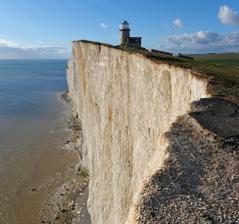
Building: Belle Tout Lighthouse
Country: Unknown
Year built: 1828
Lighthouse at Beachy Head, East Sussex, England Lighthouse Belle Tout Lighthouse Belle Tout Lighthouse and the cliffs Location Beachy Head East Sussex England OS grid TV5635695509 Coordinates 50°44′18″N 00°12′53″E / 50.73833°N 0.21472°E / 50.73833; 0.21472 Tower Constructed 1832 Construction stone tower Height 14 m (46 ft) Shape Cylindrical tower design with balcony and lantern Operator Belle Tout Lighthouse Heritage Grade II listed building Light First lit 1834 Deactivated 1902 Focal height 87 m (285 ft) The Belle Tout Lighthouse (also spelled Belle Toute ) is a decommissioned lighthouse and British landmark located at Beachy Head , East Sussex , close to the town of Eastbourne . It has been called "Britain's most famous inhabited lighthouse" because of its striking location and use in film and television. In 1999, the Grade II listed building was moved in one piece to prevent it from succumbing to coastal erosion . History Construction The Old Light House, Beachy Head (postcard c1920) by A. R. Quinton The cliffs near Beachy Head saw numerous shipwrecks in the 17th and early 18th centuries and a petition to erect a lighthouse started around 1691. The calls were ignored for over 100 years until The Thames , an East Indiaman , crashed into the rocks off Beachy Head. The petition gained momentum with the support of a Captain of the Royal Navy and Trinity House , the official lighthouse authority, agreed to attend to the matter. Having witnessed the incident himself, John 'Mad Jack' Fuller , MP for Sussex , used his influence and some of his personal wealth to fund the lighthouse construction. The first Belle Tout lighthouse was a temporary wooden structure that started service on 1 October 1828. It displayed a revolving light, which exhibited 'its greatest brilliancy once in two minutes'. The construction of the permanent granite lighthouse began in 1829 to a design by Thomas Stevenson and it became operational on 11 October 1834. The light was provided by a three-sided rotating array of oil lamps, with ten lamps on each side, each lamp mounted within a parabolic reflector . Its use of 30 oil lamps meant that the lighthouse would require two gallons of oil every hour. In 1887 the light was altered. It was equipped with the latest Douglass two-wick oil burners: six lamps and reflectors on each side of a clockwork-driven revolving triangular frame (eighteen lamps in total). The speed of rotation was significantly increased so as to give a four-second flash every fifteen seconds. Decommission and sale The lighthouse was not as successful as had been hoped, with two significant flaws leading to an alternative being sought. The cliff-top location caused problems when sea mists obscured the light, significantly reducing the distance that it would reach. Vessels that sailed too close to the rocks would not be able to see the light because it was blocked by the edge of the cliff. However, the cliffs of Beachy Head suffered intense coastal erosion over the years and the rocky area started to be covered by the light. Sir James and Lady Purves-Stewart at Belle Tout in 1938 The Belle Tout was in service until 2 October 1902, when a new lighthouse was built at the bottom of the cliffs, known simply as the Beachy Head Lighthouse . Trinity House sold off the building in 1903, after which time it changed hands several times. One purchaser was Sir James Purves-Stewart, who constructed an access road and upgraded the building. During the Second World War the building was left empty. It was badly damaged by Canadian artillery fire, although the lighthouse itself was not the target: the guns were firing at wooden silhouettes of tanks which ran up the hill along rails to the east of building. The trace of the railway track is still discernible. After the local council took ownership in 1948, the decision was made to restore the lighthouse because of its historical significance. The ground floor of Stevenson's adjoining cottage was restored and its ruined first floor replaced with a new piano nobile , designed and built by Ted Cullinan . Building work was carried out under lease in 1956 and the lighthouse was brought up to date with modern amenities. In 1986, the BBC purchased the lease to Belle Tout for the filming of mini-series The Life and Loves of a She-Devil and a year later it featured in the James Bond film The Living Daylights . From 1996 the lighthouse was used as a family home and, in 2007, the building was put up for sale again. It now includes six bedrooms and large walled gardens. The lighthouse was further immortalised in the song "Belle Tout" by British rock band Subterraneans , and in the movie B Monkey starring Asia Argento . The glass "round room" which once housed the light itself was featured on the popular BBC television show Changing Rooms , wherein it was redesigned by celebrity interior designer Laurence Llewelyn-Bowen . Coastal erosion By 1999 the erosion of the cliffs was threatening the foundations of the building and drastic steps had to be taken to stop it from falling into the sea. On 17 March 1999 the Belle Tout was moved 17 metres (56 ft) away from the cliff face. The 850-ton lighthouse was moved using a pioneering system of hydraulic jacks which pushed the building along four steel-topped concrete beams that were constantly lubricated with grease, work undertaken by the engineering firm Abbey Pynford. The site should now be safe for many years and has been designed to enable further moves as and when they are required. Belle Toute Lighthouse Preservation Trust The "Belle Toute Lighthouse Preservation Trust" was formed in 2007 to bring together a non-profit organisation that could raise the funds to purchase the lighthouse so that it can be opened as a tourist attraction and bed and breakfast . The trust was wound up in May 2008. Restoration and conversion to a bed and breakfast In January 2010, the lighthouse appeared on Channel 5 in a programme named Build a New Life in the Country . This showed how it was purchased in 2008 and converted into a bed and breakfast . Belle Tout lighthouse had been bought for £500,000 and a further £700,000 was spent restoring it. The original access road was too close to the edge of the cliff; the payment of an easement fee to build a new road had to be negotiated with the local council. The Bed and Breakfast and its panoramic guest room were also visited by comedian Susan Calman on her Channel 5 show Susan Calman’s Grand Day Out . Gallery Belle Tout Lighthouse in 2017. View from the English Channel in 2010. Looking east from the Round Room, with the new Beachy Head Lighthouse visible. See also South East England portal Engineering portal Beachy Head Eastbourne Listed buildings in Eastbourne List of lighthouses in England References